Para table tennis

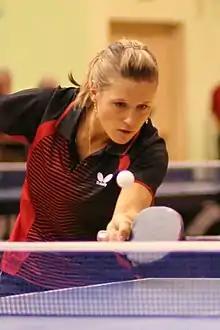
Four-time Olympian Natalia Partyka participates in Class 10 events at the para table tennis tournaments.

Para table tennis is a parasports which follows the rules set by the International Table Tennis Federation (ITTF). The usual table tennis rules are in effect with slight modifications for wheelchair athletes. Athletes from disability groups can take part. Athletes receive classifications between 1 and 11. Classes 1–5 are for those in wheelchairs and classes 6–10 for those who have disabilities that allow them to play standing. Within those groups, the higher classification means the more function the athlete has. Class 11 is defined for players with an intellectual disability.